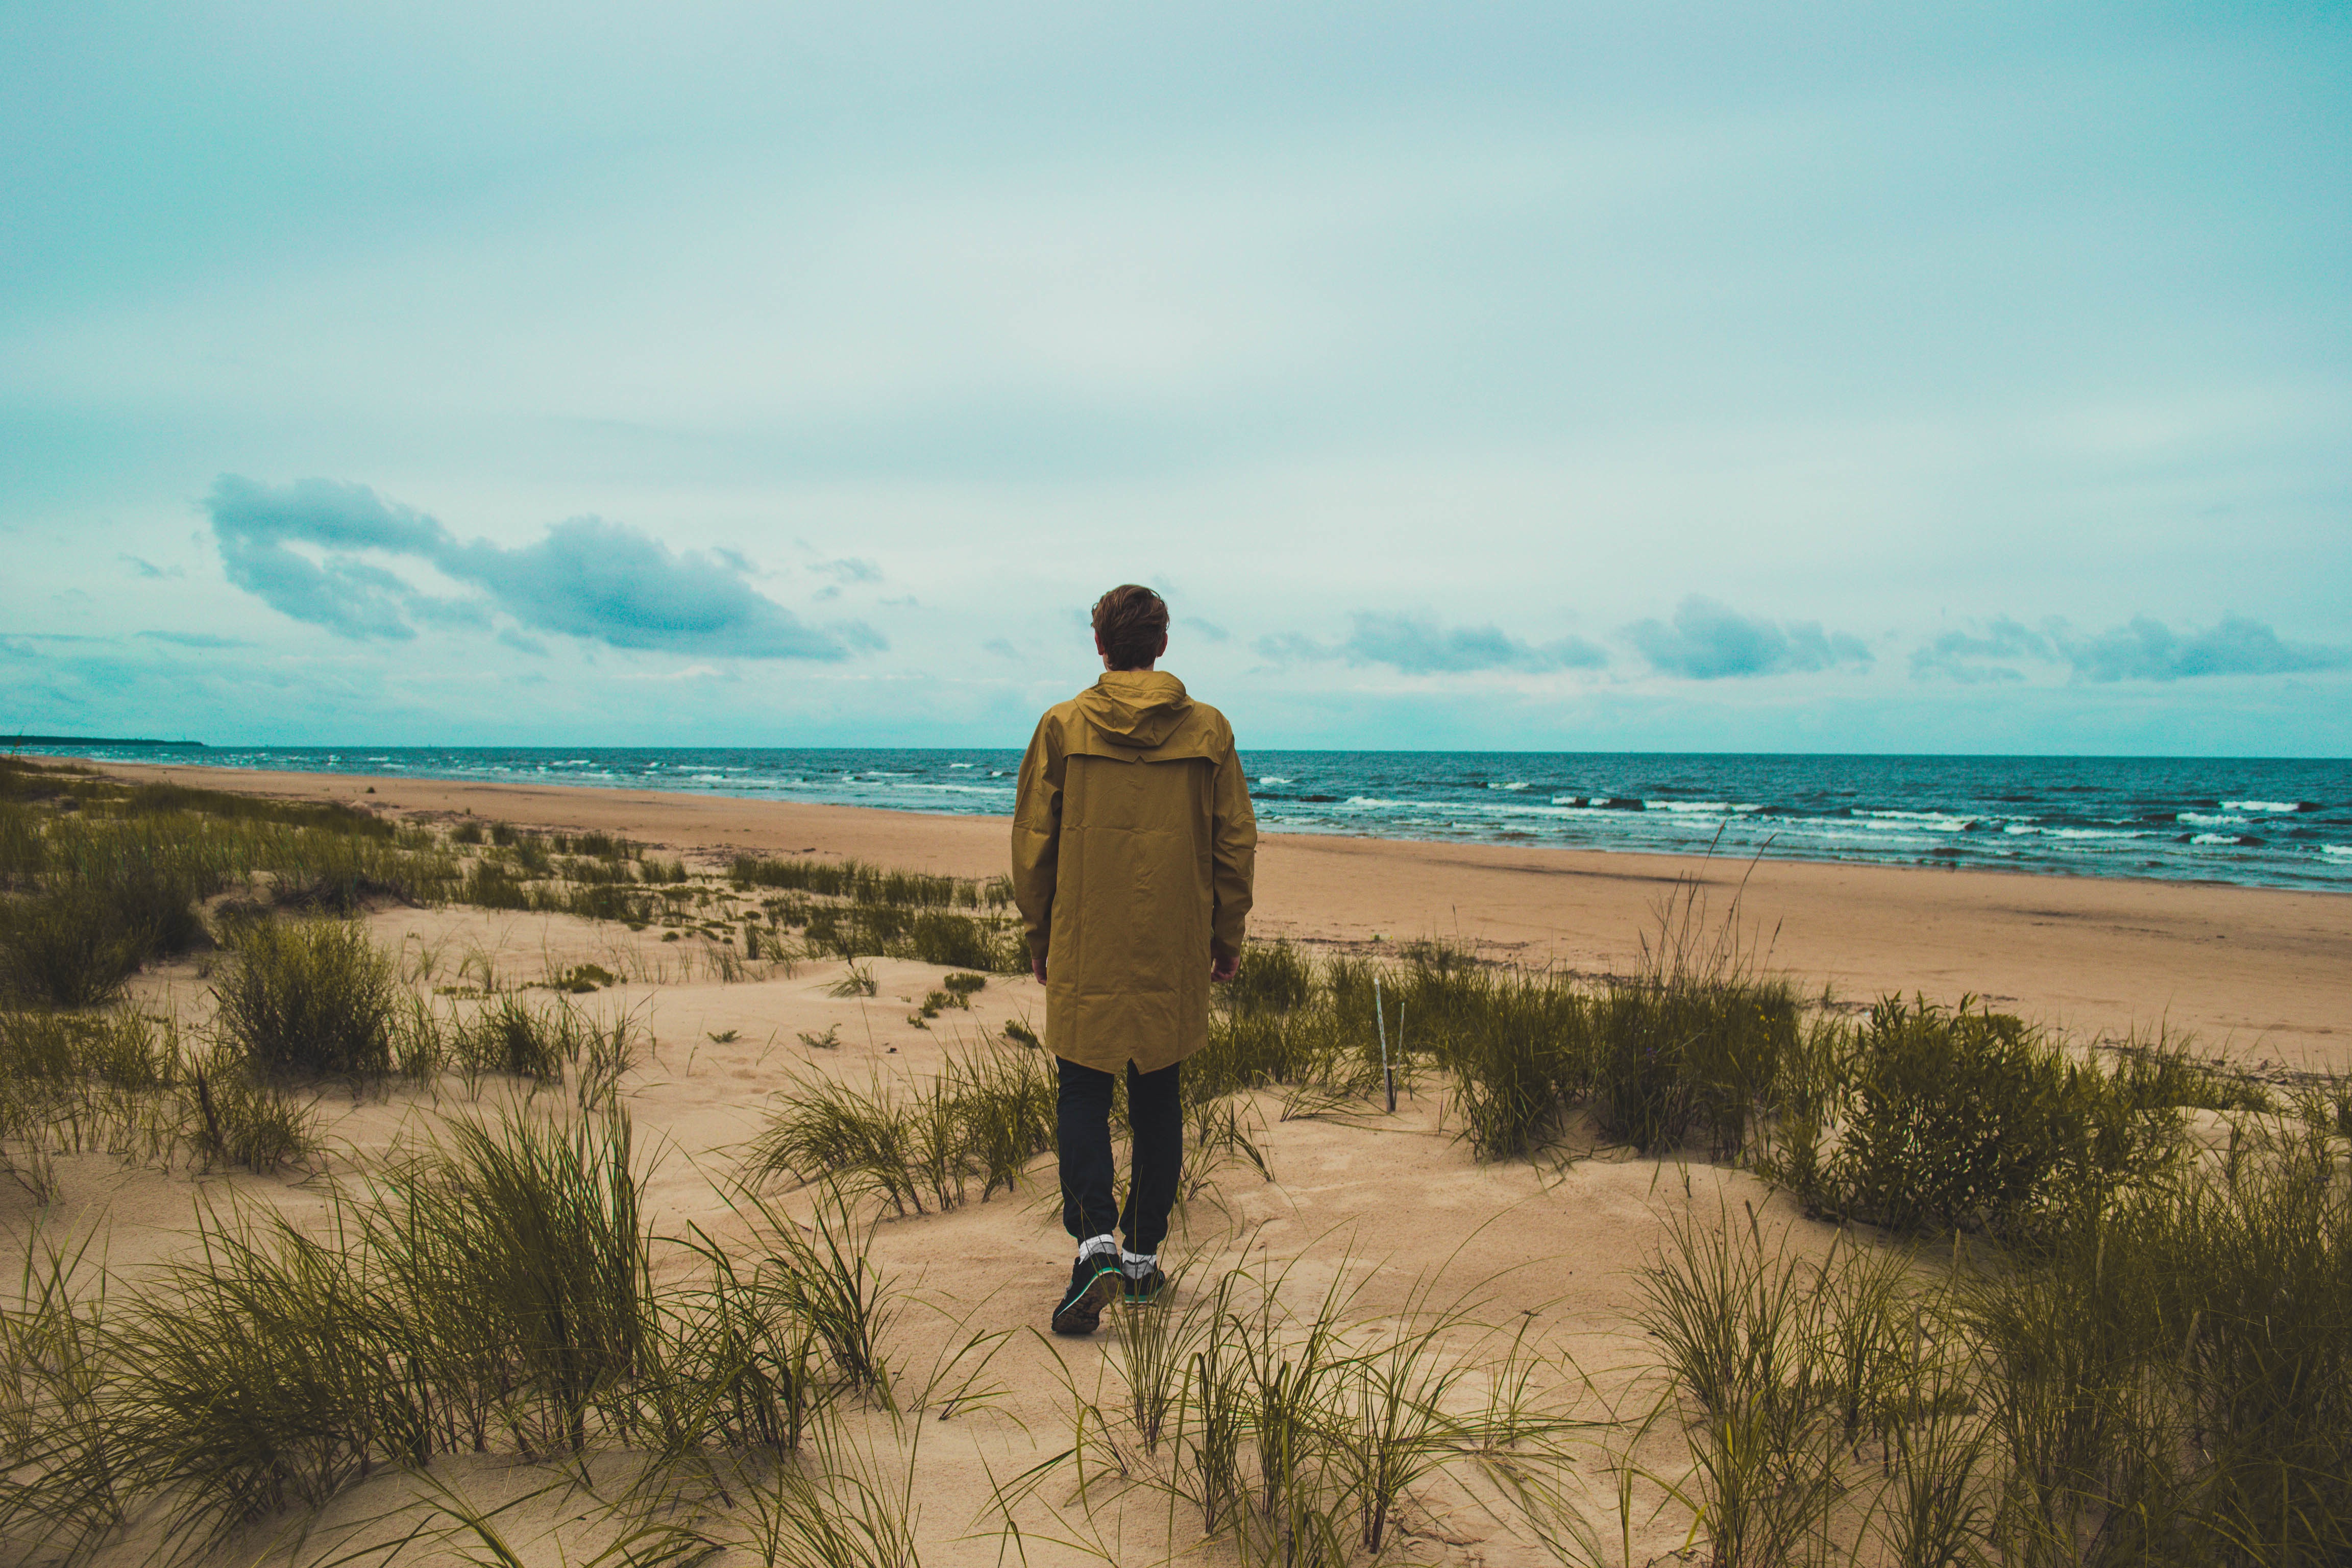
man, beach, sea, coast, sand, ocean, horizon, cloud, dune, shore, vacation, bay, body of water, habitat, cape, landform, natural environment